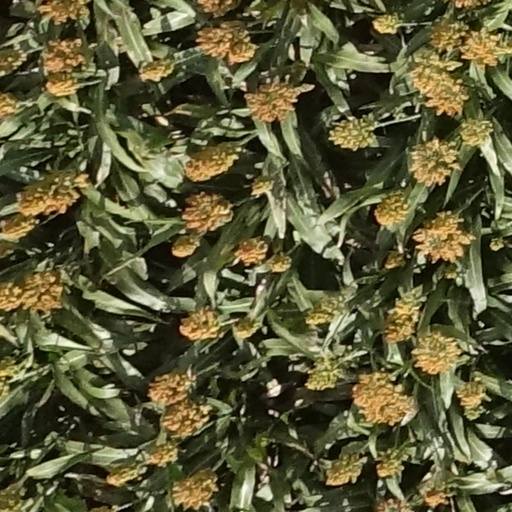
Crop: sorghum